2nd Glamorganshire Artillery Volunteers

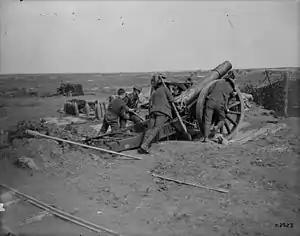
Crew positioning a 6-inch 26 cwt howitzer in 1918.

According to WO Instruction No 181 of 16 December 1915, 96th Siege Battery was to be formed at Pembroke Dock by three officers and 78 other ranks (the establishment of a full company) drawn from the Glamorgan RGA. The battery actually formed on 1 January 1916 with three officers and 90 men from the Glamorgan RGA and 64 recruits from the Pembroke Dock RGA establishment, under the command of Major C.H.M. Sturgis. It went out to the Western Front on 21 May 1916 and joined 19th Heavy Artillery Group in Third Army on 25 May, taking over four 9.2-inch howitzers in existing emplacements near Pommier from 62nd Siege Bty.